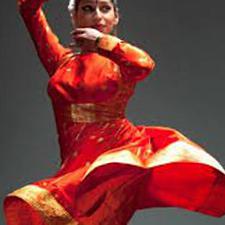
Dance form: kathak